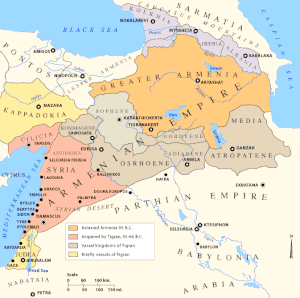
Tigrane II d'Arménie est un roi d'Arménie ayant régné de 95 à 55 av. J.-C. Sous son règne, l'Arménie connaît son expansion maximale et devient pendant quelques années l'État le plus puissant de l'Orient romain.
L’Adiabène est une région de l'Assyrie en Mésopotamie située entre le Grand Zab et le Petit Zab, deux affluents du Tigre. Elle est située autour de la ville d'Arbèles.
Gazaca, en persan گنزک, en grec Γάζακα, en latin Gaza ou Ganzaga, aussi nommé Ganzak, est une ville ancienne de l'Atropatène. Elle servait de résidence d'été aux rois de Perse. Son emplacement exact est discuté et se trouverait près du lac d'Ourmia.
L'Osroène, parfois épelé « Osrohène » ou « Osrhoène », est une région du sud-est de l'Asie Mineure, bornée au nord par les Monts Taurus, au sud et à l'est par le Chaboras, à l'ouest par l'Euphrate, et qui eut pour capitale Édesse. La région a été le berceau d'un État important dès le IIᵉ millénaire av. J.-C., appelé Hourri par les Babyloniens, en raison de nombreuses grottes situées dans la chaîne du Nemrut Dag.
Izatès II ou Izatès bar Monobaze était un roi d'Adiabène, un royaume théoriquement vassal du Royaume d'Arménie, mais en fait très fortement autonome. C'était aussi un prosélyte du judaïsme. Selon Flavius Josèphe, Izatès II était l'un des fils de la reine Hélène et de Monobaze Iᵉʳ. Le Talmud précise que la reine Hélène d'Adiabène avait sept fils.
L'histoire de l'Arménie se déploie sur plusieurs millénaires, depuis la Préhistoire. Les Arméniens, après s'y être fixés, développèrent une civilisation originale bien que située au carrefour de grands empires – perse, séleucide, parthe, romain, sassanide, byzantin, arabe, turc seldjoukide, mongol, turc ottoman, séfévide, russe – qui vont se disputer son territoire. Face aux invasions, les Arméniens ont toujours fait preuve dans leur histoire d'une volonté farouche de conserver leur identité nationale. Les Arméniens ont puisé dans une version nationale du christianisme enracinée dans leur langue la force de surmonter les pires épreuves, surtout au début du XXᵉ siècle avec le génocide arménien. La culture arménienne se perpétue en République d'Arménie mais aussi un peu partout dans le monde dans la diaspora arménienne.
Le royaume d'Arménie ou Grande-Arménie est fondé en 190 av. J.-C. par Artaxias Iᵉʳ, fondateur de la dynastie artaxiade. Connaissant son apogée sous le règne de Tigrane le Grand, il devient ensuite un enjeu entre Romains et Parthes, puis entre Romains et Sassanides. Au Iᵉʳ siècle, son trône passe aux Arsacides, qui le conservent jusqu'en 428, date de l'abolition de la monarchie et du début du marzpanat.
La Sophène est un ancien royaume arménien situé dans le sud-est de l'actuelle Turquie.
La Commagène était un royaume situé au centre sud de l'actuelle Turquie, avec comme capitale Samosate. Aujourd'hui, la Commagène est célèbre pour son sanctuaire royal situé sur le mont Nemrod.
Les Artaxiades ou Artašesian sont des rois d'Arménie qui ont régné sur ce royaume d'environ 189 av. J.-C. à environ 12 apr. J.-C. Sous cette dynastie, le pays subit deux influences majeures : une influence perse, qui poursuit son action, et une influence hellénistique croissante ; il s'ouvre en outre au commerce international. Sous l'un des rois artaxiades, Tigrane II, l'Arménie va connaître son expansion maximale, avant de devenir un enjeu, sous ses successeurs, entre Parthes et Romains.